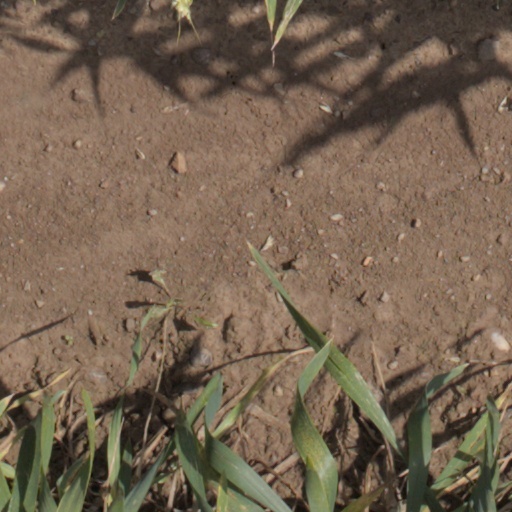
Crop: wheat